Barth, Germany

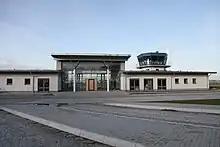
Stralsund Barth Airport in the south of Barth

According to a theory by Goldmann and Wermusch, Barth is the site of the sunken town of Vineta. Barth is attracting tourists with the Vineta legend. Nowadays, there is a Vineta museum and a Vineta festival in the town.